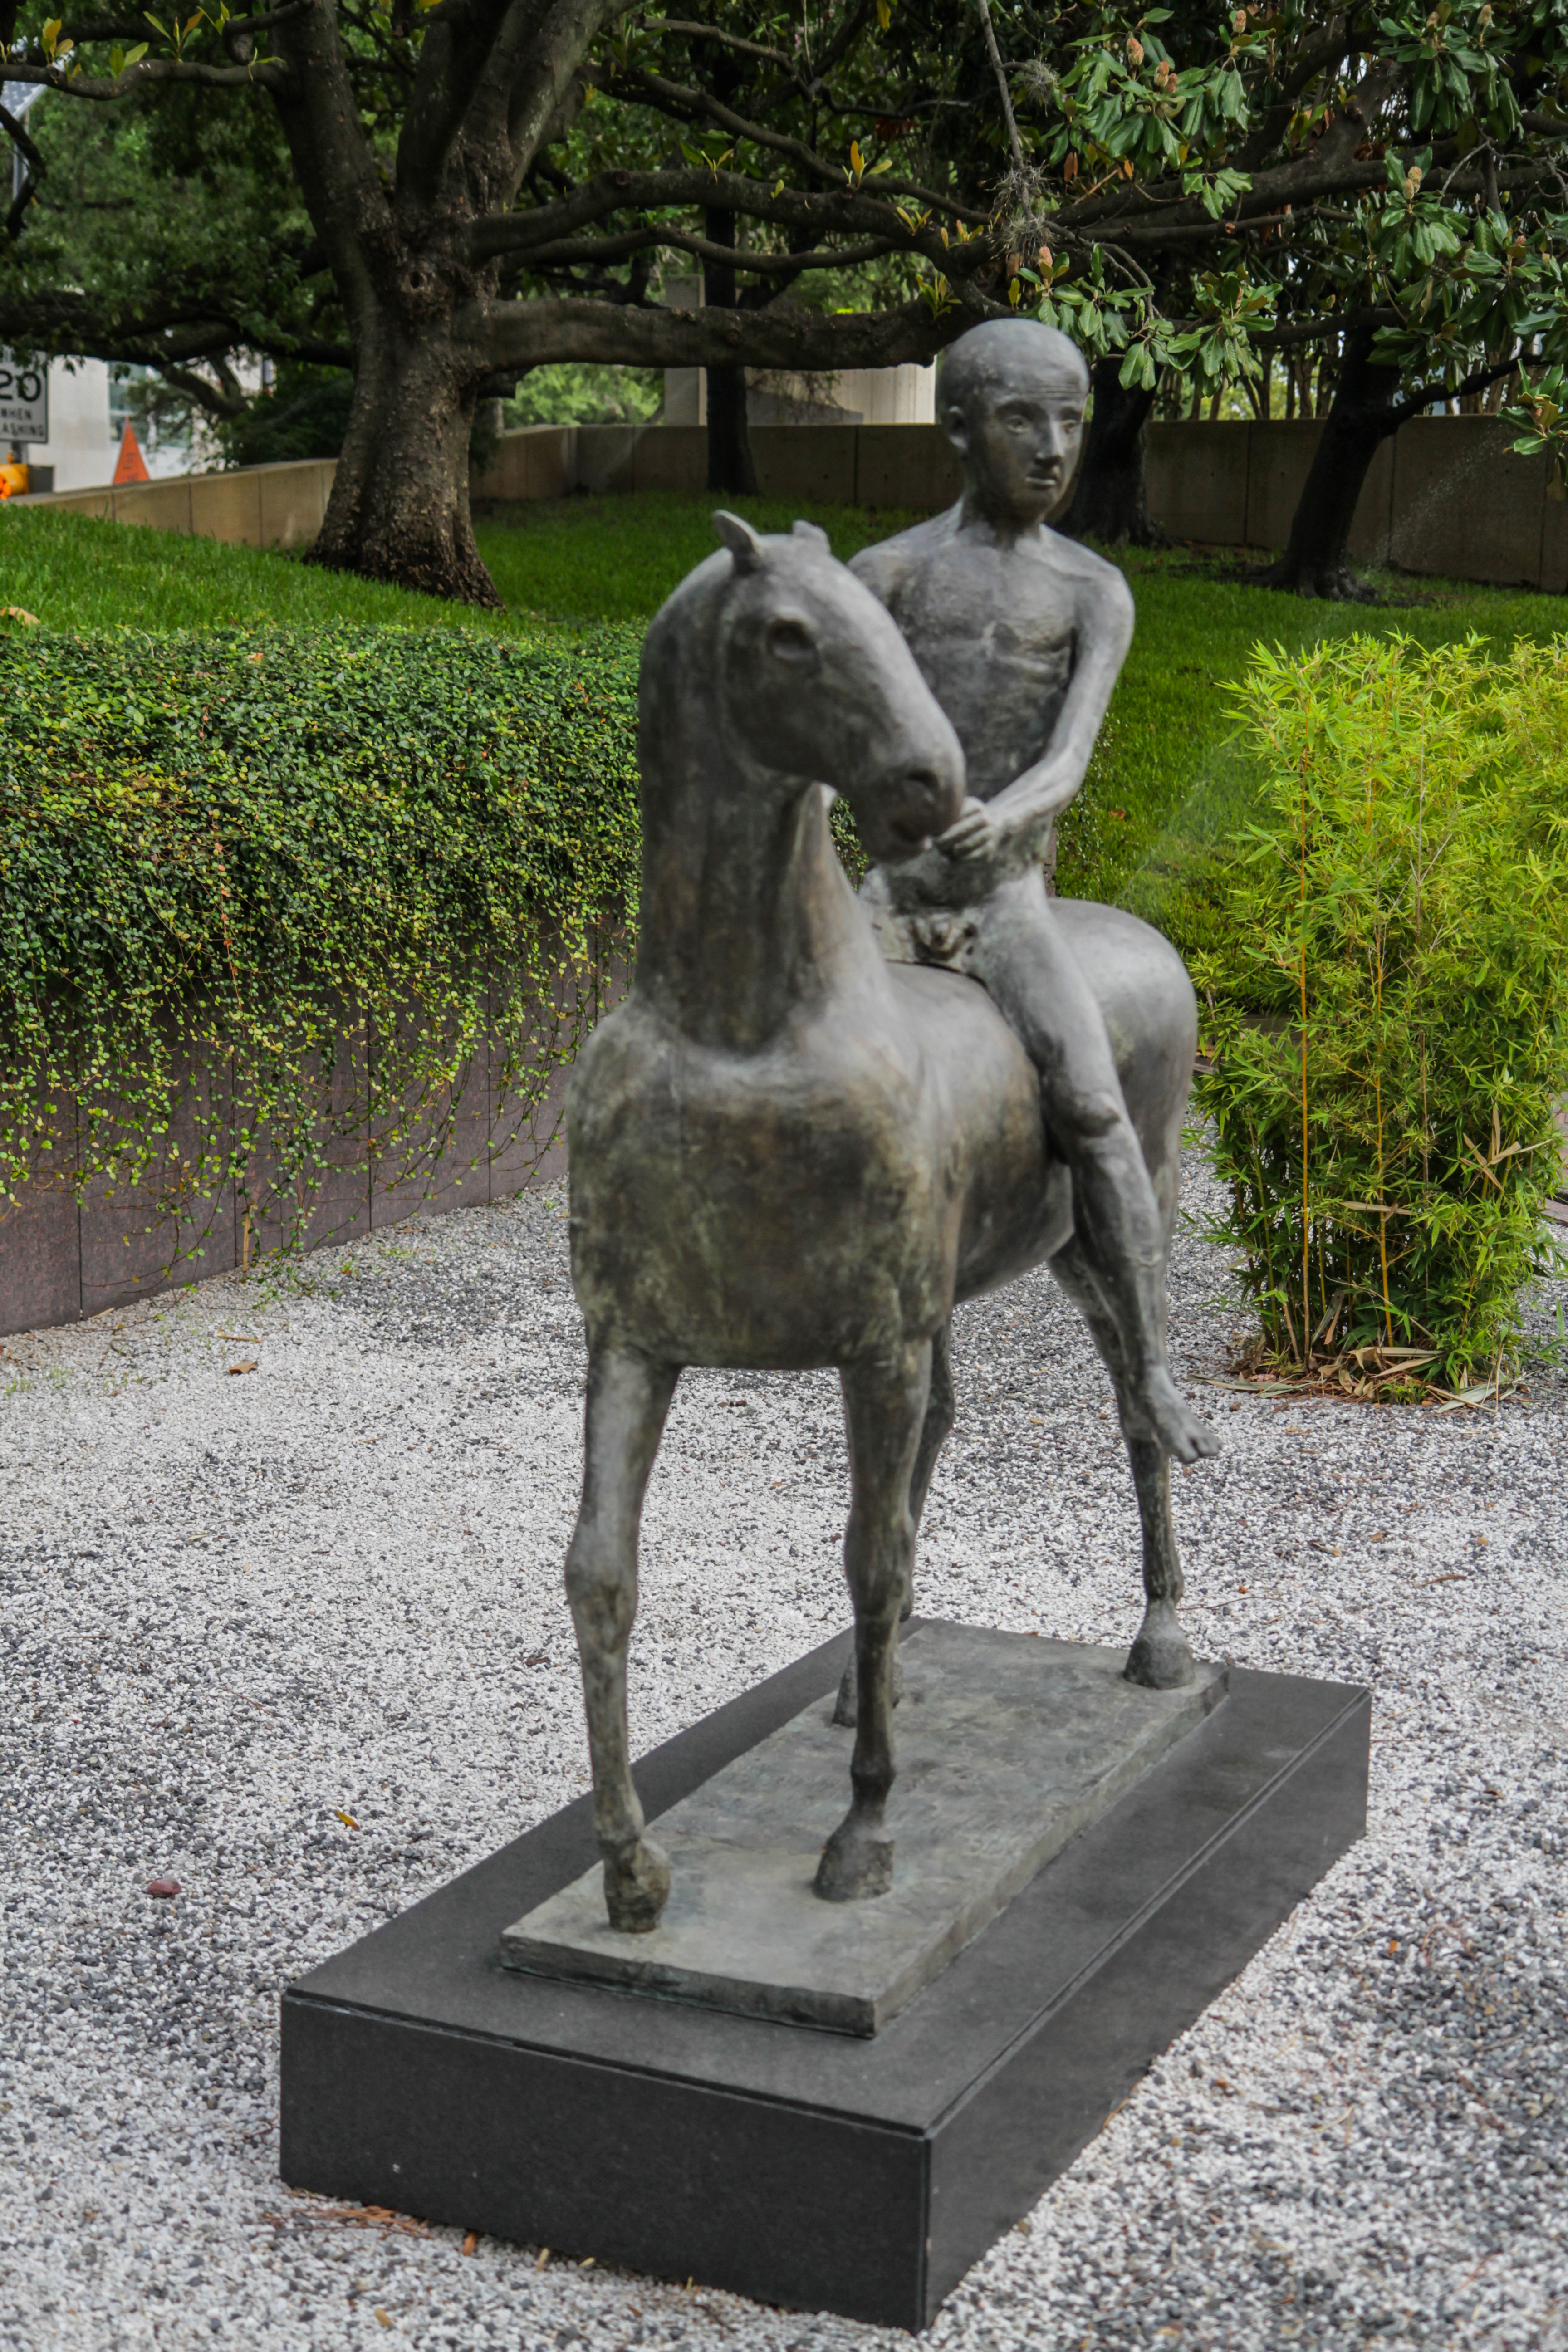
sculpture, houston, art, outdoors, canon7d, 24mm, horse, statue, monument, horse like mammal, garden, tree, stallion, memorial, classical sculpture, artwork